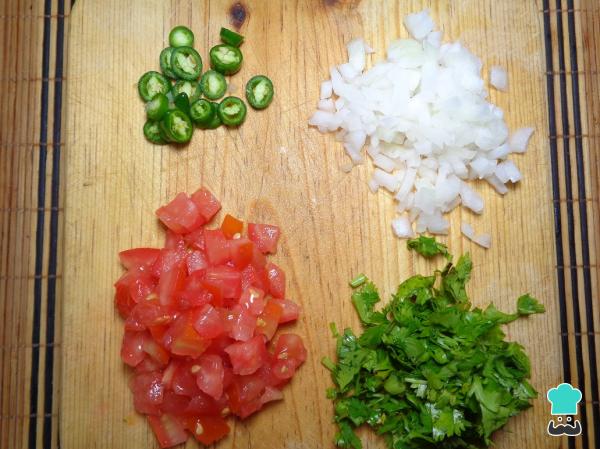
Vamos a comenzar nuestra preparación picando finamente toda nuestra verdura, tal y como puedes observar en la siguiente imagen.